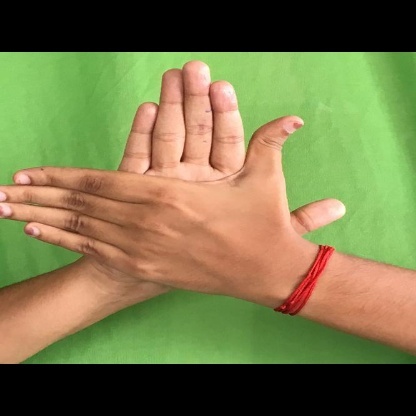
Mudra: Chakra